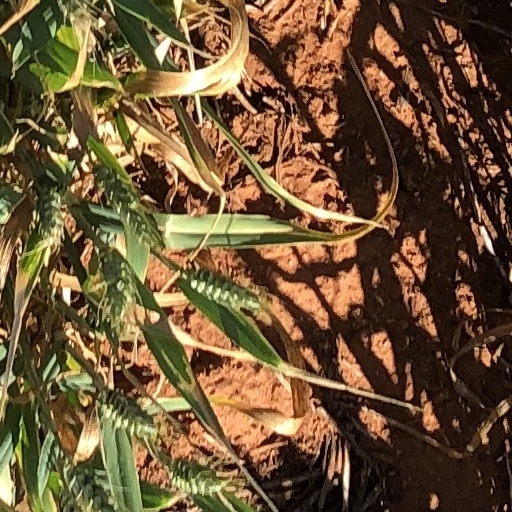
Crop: wheat